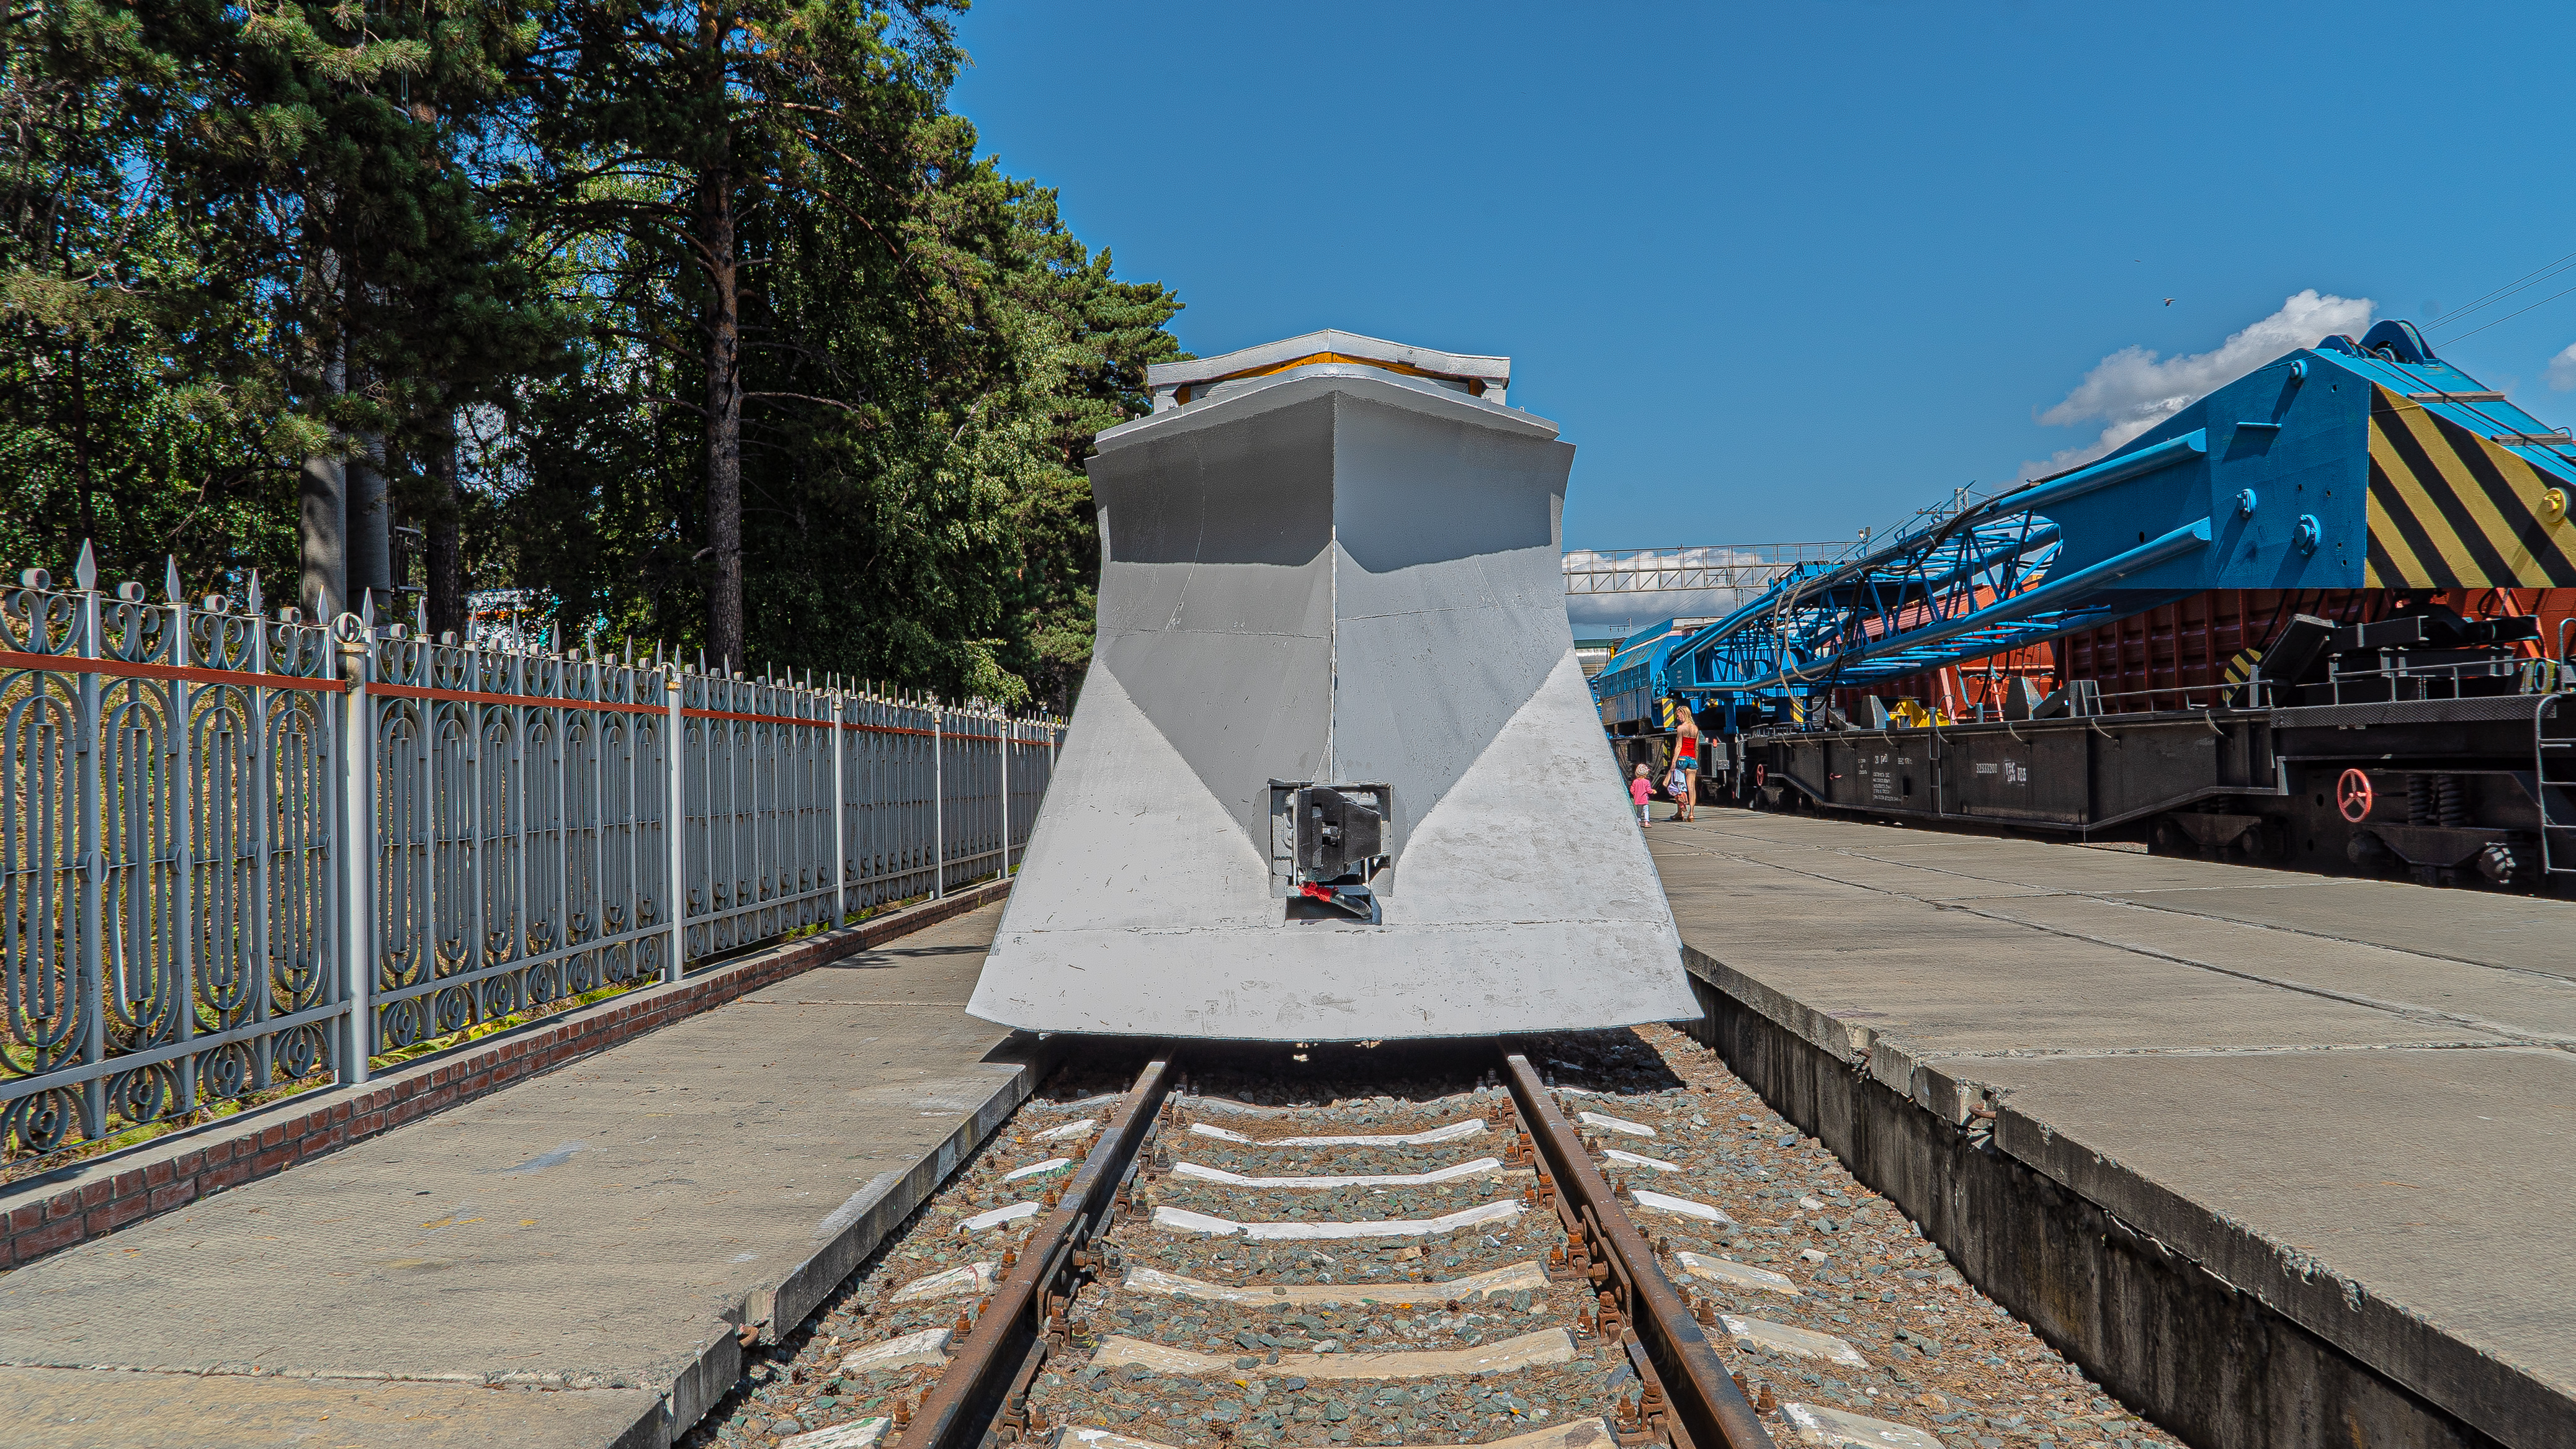
boat, train, transport, architecture, vehicle, track, railway, road